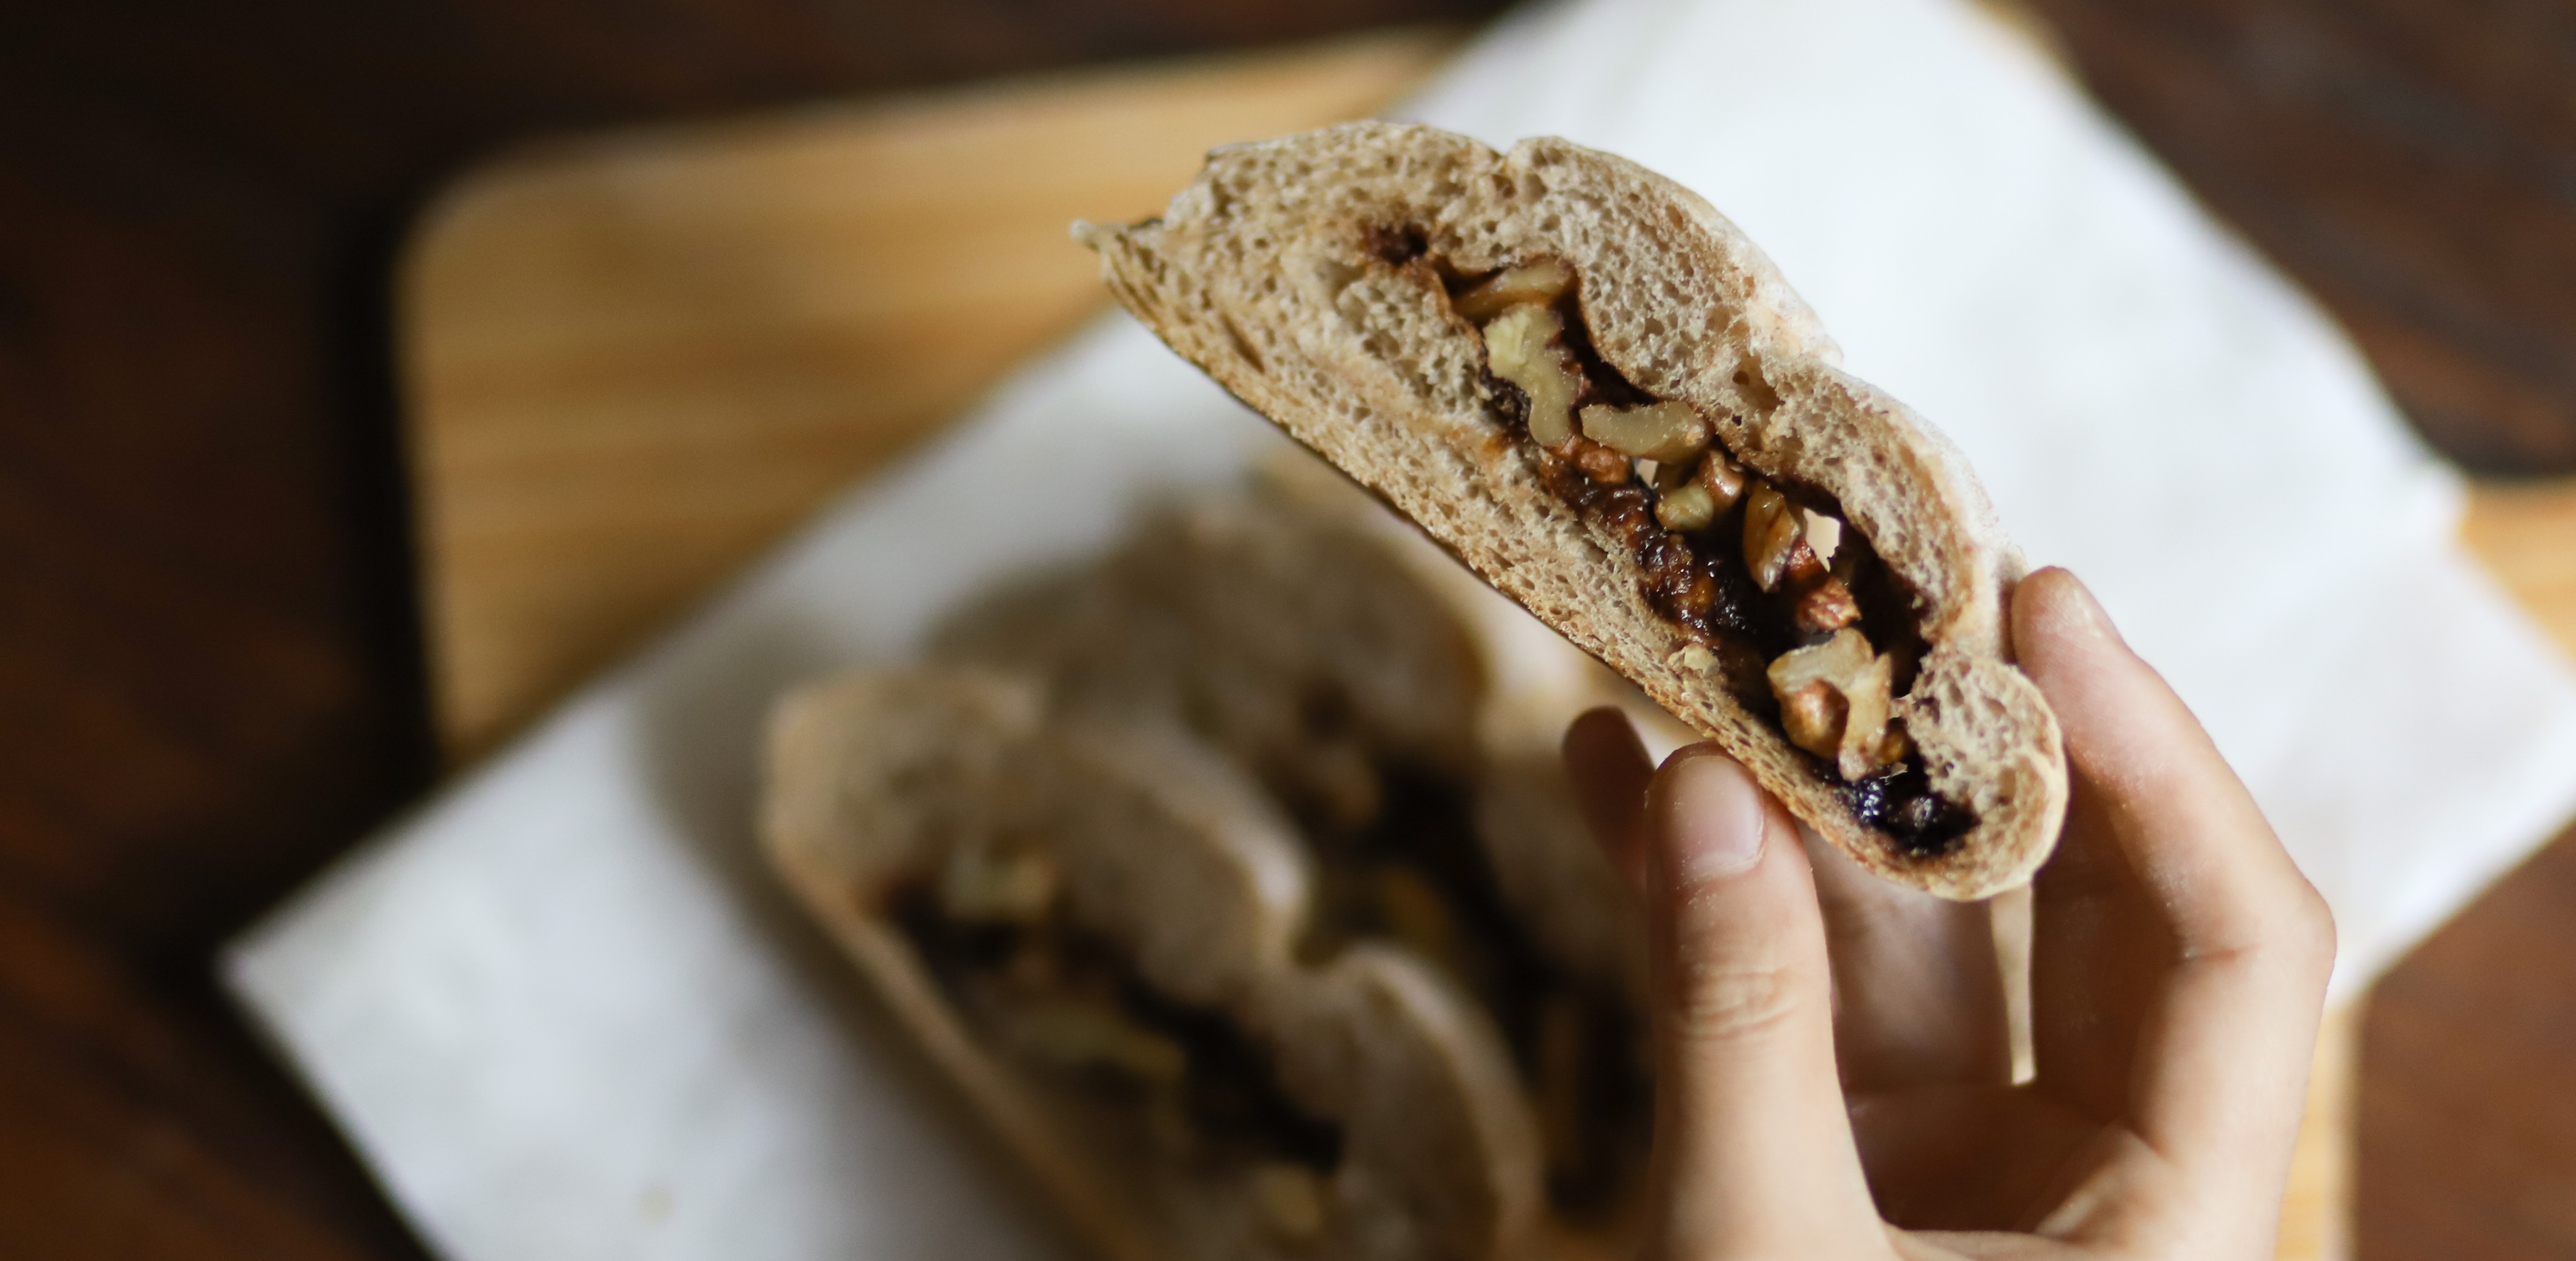
food, dish, cuisine, ingredient, baked goods, snack, dessert, Oyaki, finger food, cookie, produce